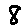
Label: 8